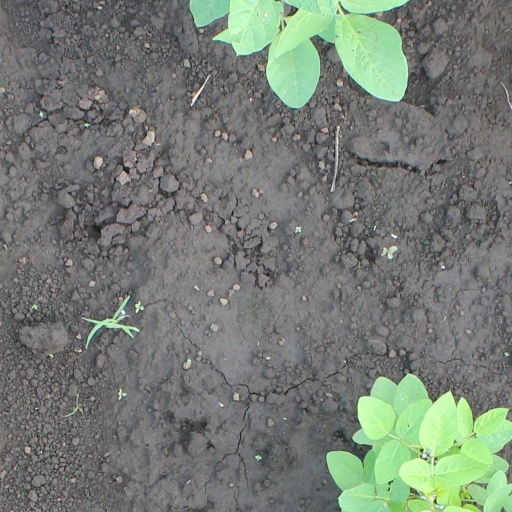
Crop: soybean